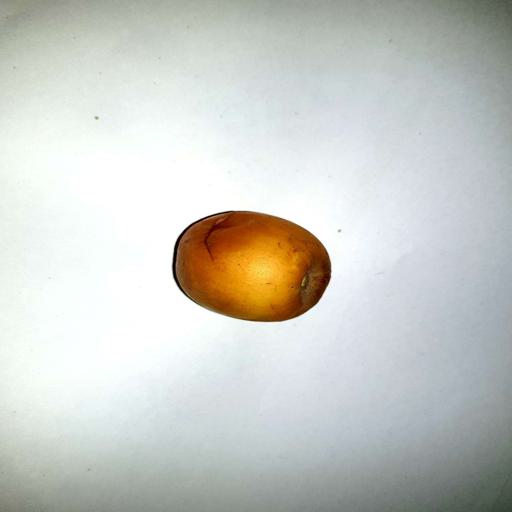
Label: bruised